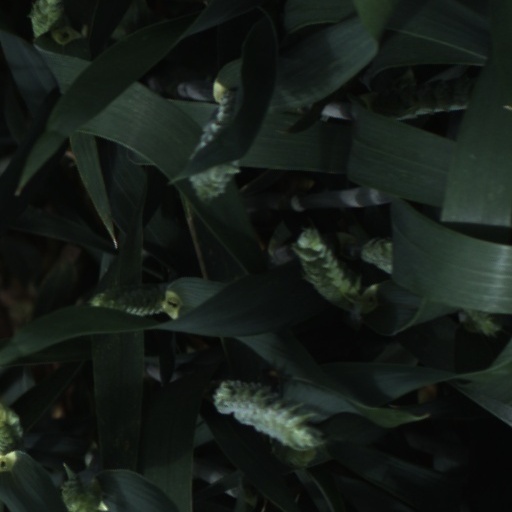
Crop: wheat